Aero Spacelines Super Guppy

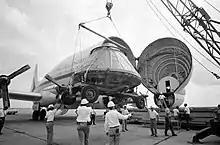
Apollo 11 Command module "Columbia" being loaded aboard a Super Guppy at Ellington AFB, August 1969

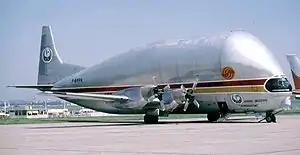
Super Guppy Turbine F-BPPA at Paris–Le Bourget Airport in 1981

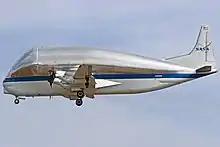
NASA Super Guppy N941NA in-flight, July 2022

The first Super Guppy, or "SG", was built directly from a retired USAF Boeing YC-97J Stratofreighter. The fuselage was lengthened to , and ballooned out to a maximum inside diameter of , the length of the cargo compartment being . The floor of the cargo compartment was still only wide, as necessitated by the use of the Stratocruiser fuselage.